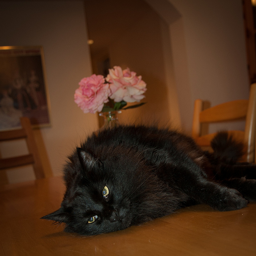
A lazy black cat lying on a table.
A black cat is laying on a dining room table.
A large black cat laying across a wooden table.
a black cat is laying on a wood table
A cat is relaxing on top of a wooden table.